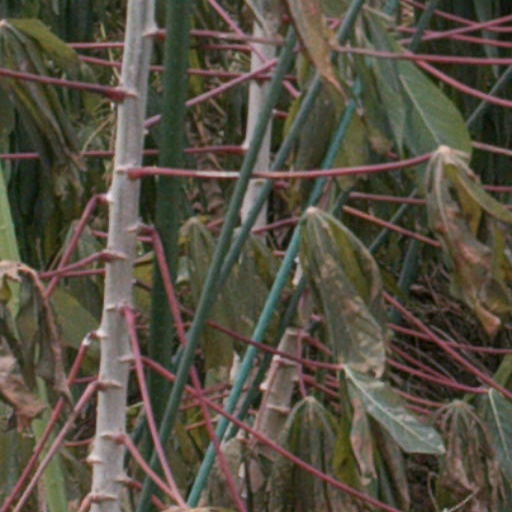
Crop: cassava